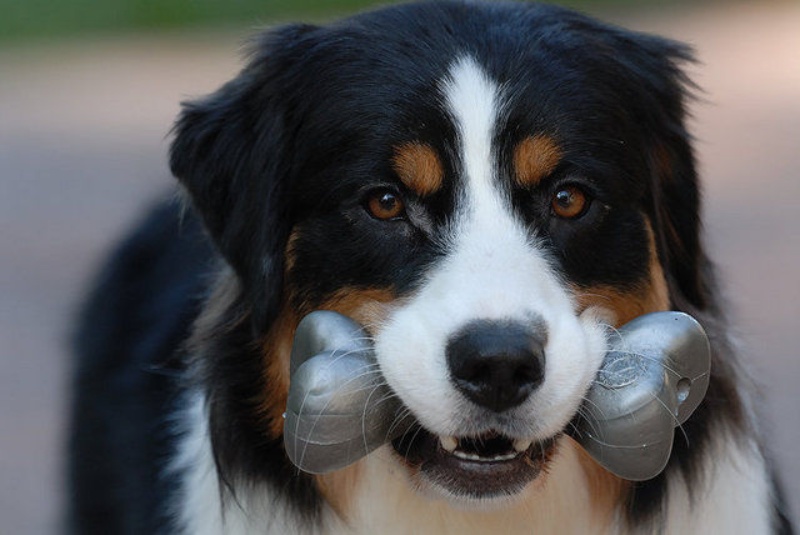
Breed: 245-n000098-Australian_Shepherd